John Ewing (pastor)

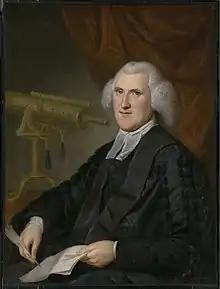
Portrait by Charles Willson Peale, 1788

John Ewing (1732–1802) was an American Presbyterian pastor of the First Presbyterian Church in Philadelphia from 1759 until his death in 1802 and served as the provost (president) of the University of Pennsylvania from 1780 to 1802. He also was a noted mathematician.